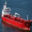
Label: ship